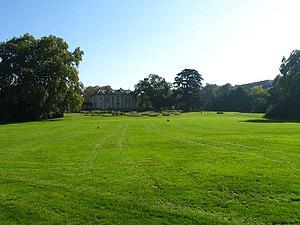
Le parc de la Grange à Genève
Le parc La Grange est un parc public de 213 097 m² situé en ville de Genève, plus précisément sur la rive gauche du lac Léman.